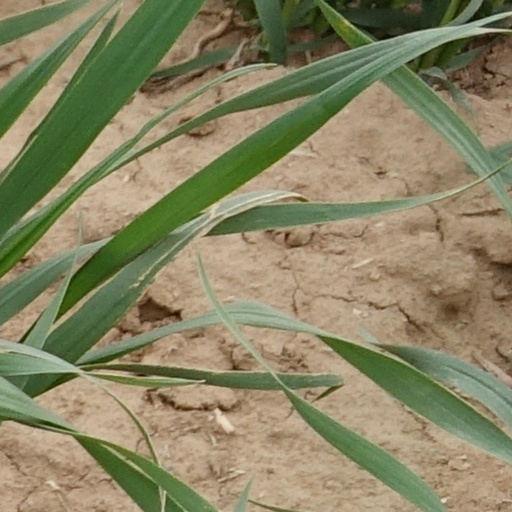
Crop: wheat